Filippa Angeldahl

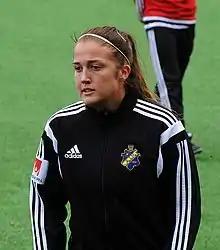
Angeldahl with AIK in 2015

Ingrid Filippa Angeldahl (born 14 July 1997) is a Swedish professional footballer who plays as a midfielder for Liga F club Real Madrid and the Sweden national team.